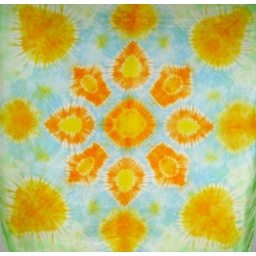
flower in yellow, orange, blue, green